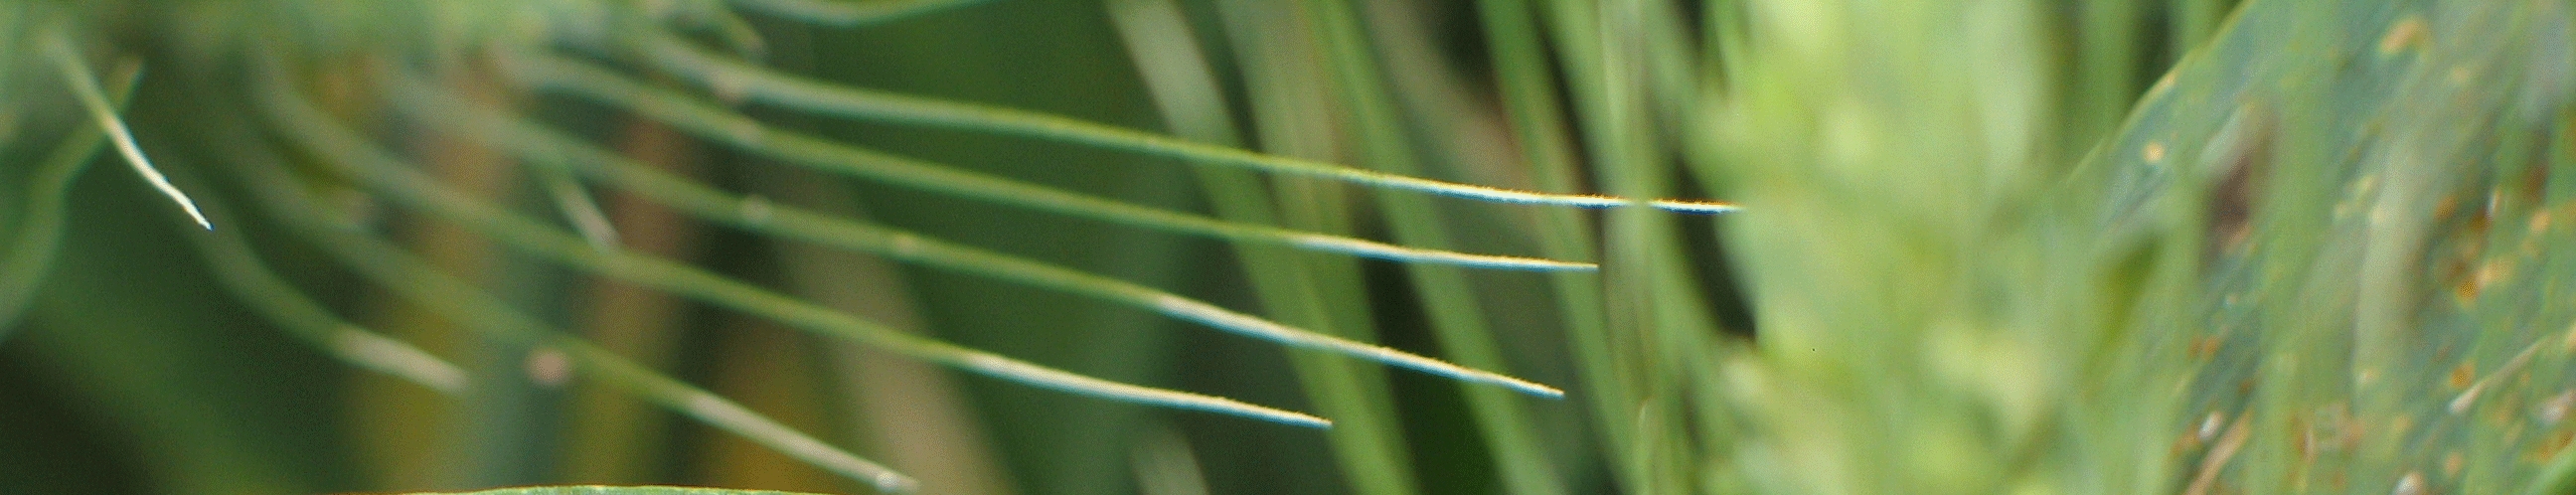
Label: Wheat___Brown_Rust